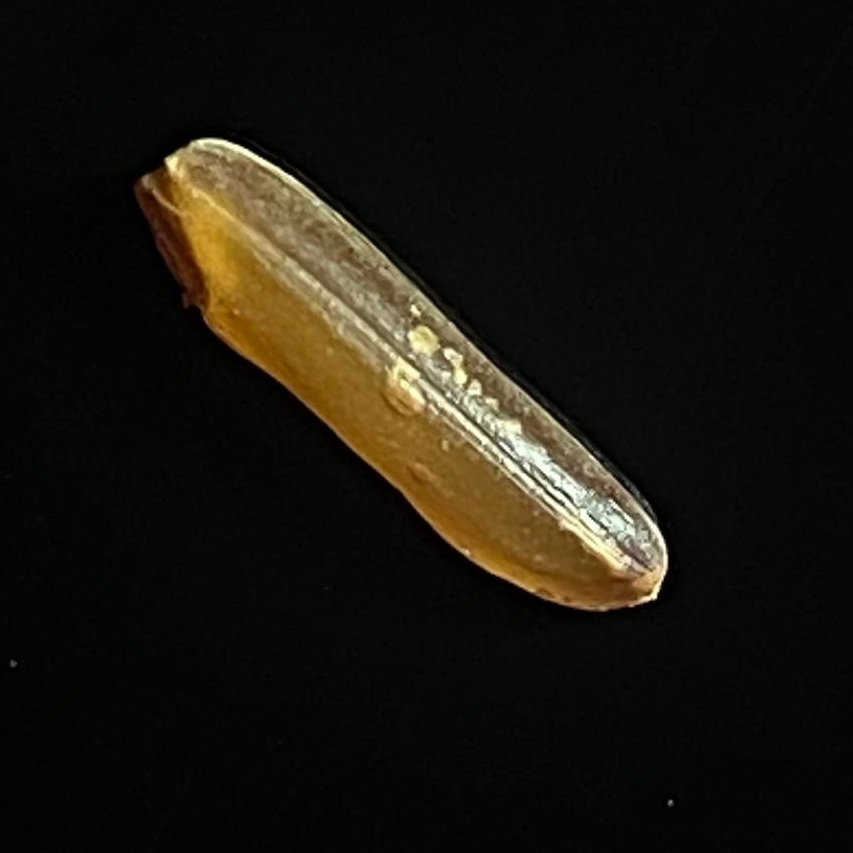
Rice variety: Red_Cargo